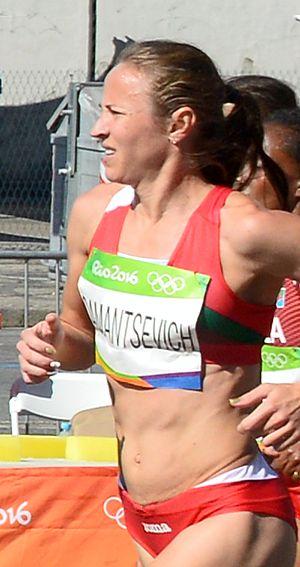
Passage du marathon des jeux olympiques de Rio 2016 dans le centre de Rio